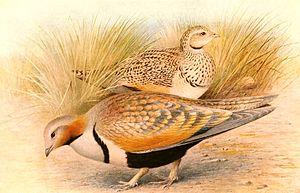
Ganga unibande (Pterocles orientalis)
Le Ganga unibande est une espèce d'oiseaux de taille moyenne appartenant à la famille des Pteroclidae.